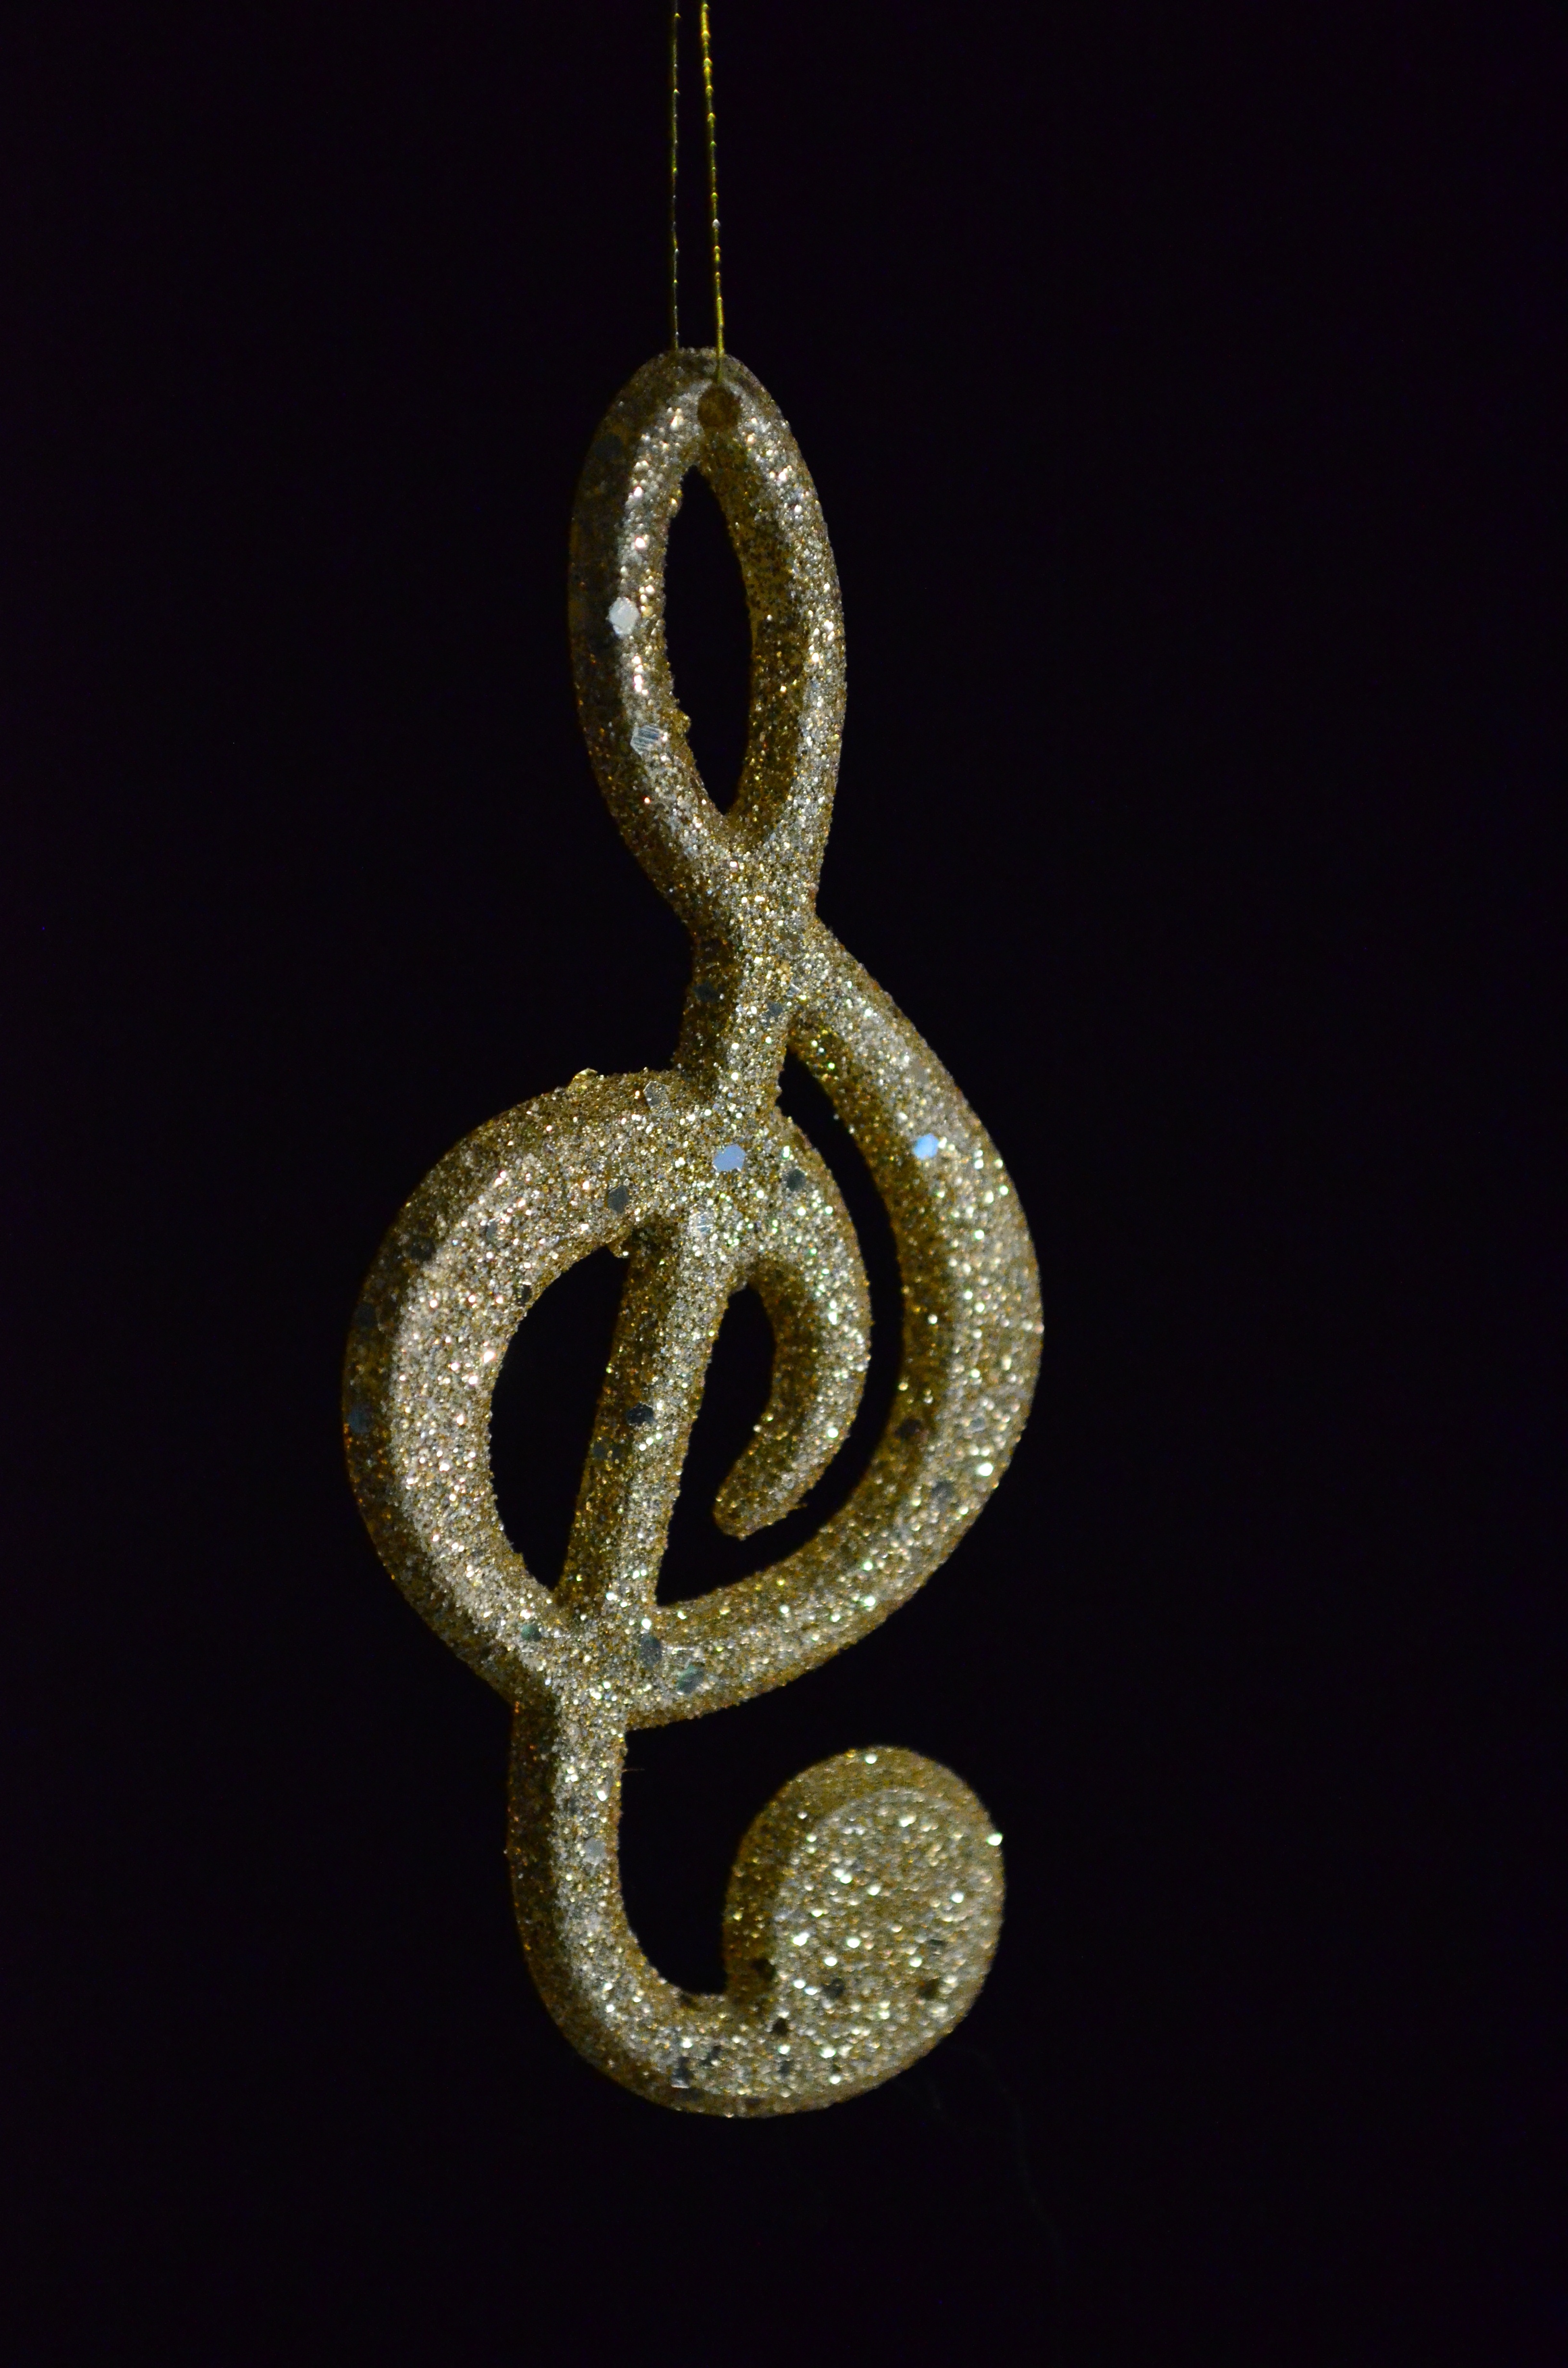
music, spiral, chain, number, golden, shine, metal, black, circle, jewellery, font, earrings, trailers, pendant, christmas decorations, christmas ornaments, tree decorations, clef, musical notation, fashion accessory